Anti-social Behaviour Act 2003

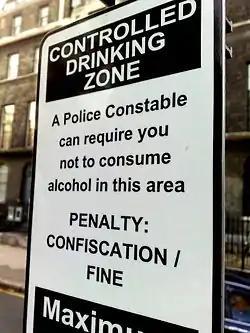
Designated Public Place, Camden, London

Part IX ("Miscellaneous") makes some changes to the mechanisms for serving and enforcing anti-social behaviour orders. Section 89 extended the powers of Police Community Support Officers (PCSOs). The key changes are that PCSOs have the power to stop a cyclist, and accredited support officers or rail community officers can issue FPNs in respect of a number of offences: